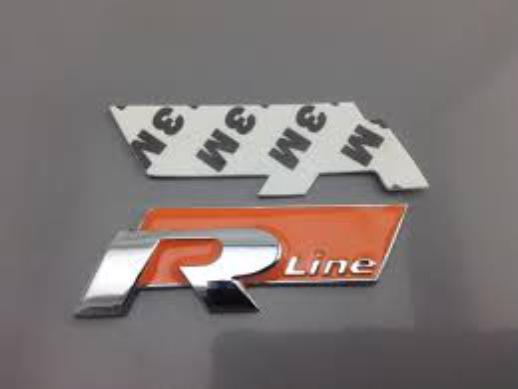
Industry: Transportation